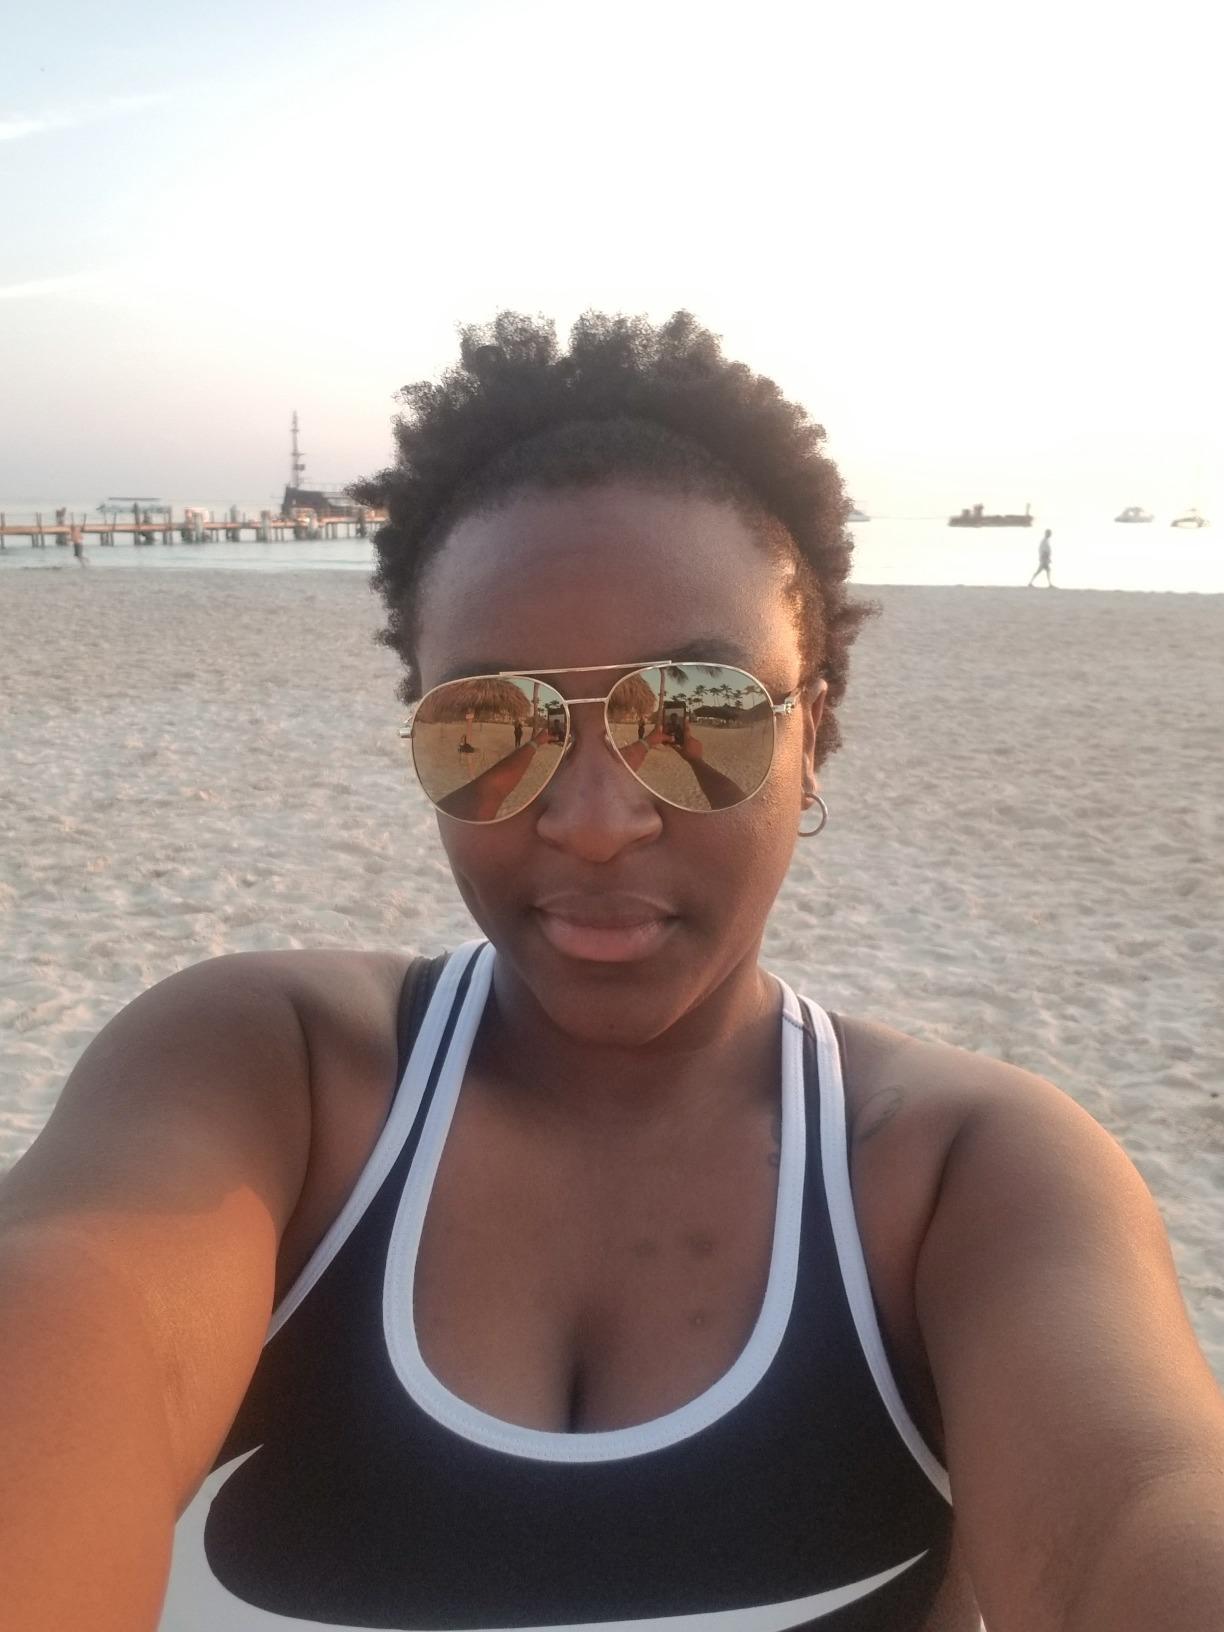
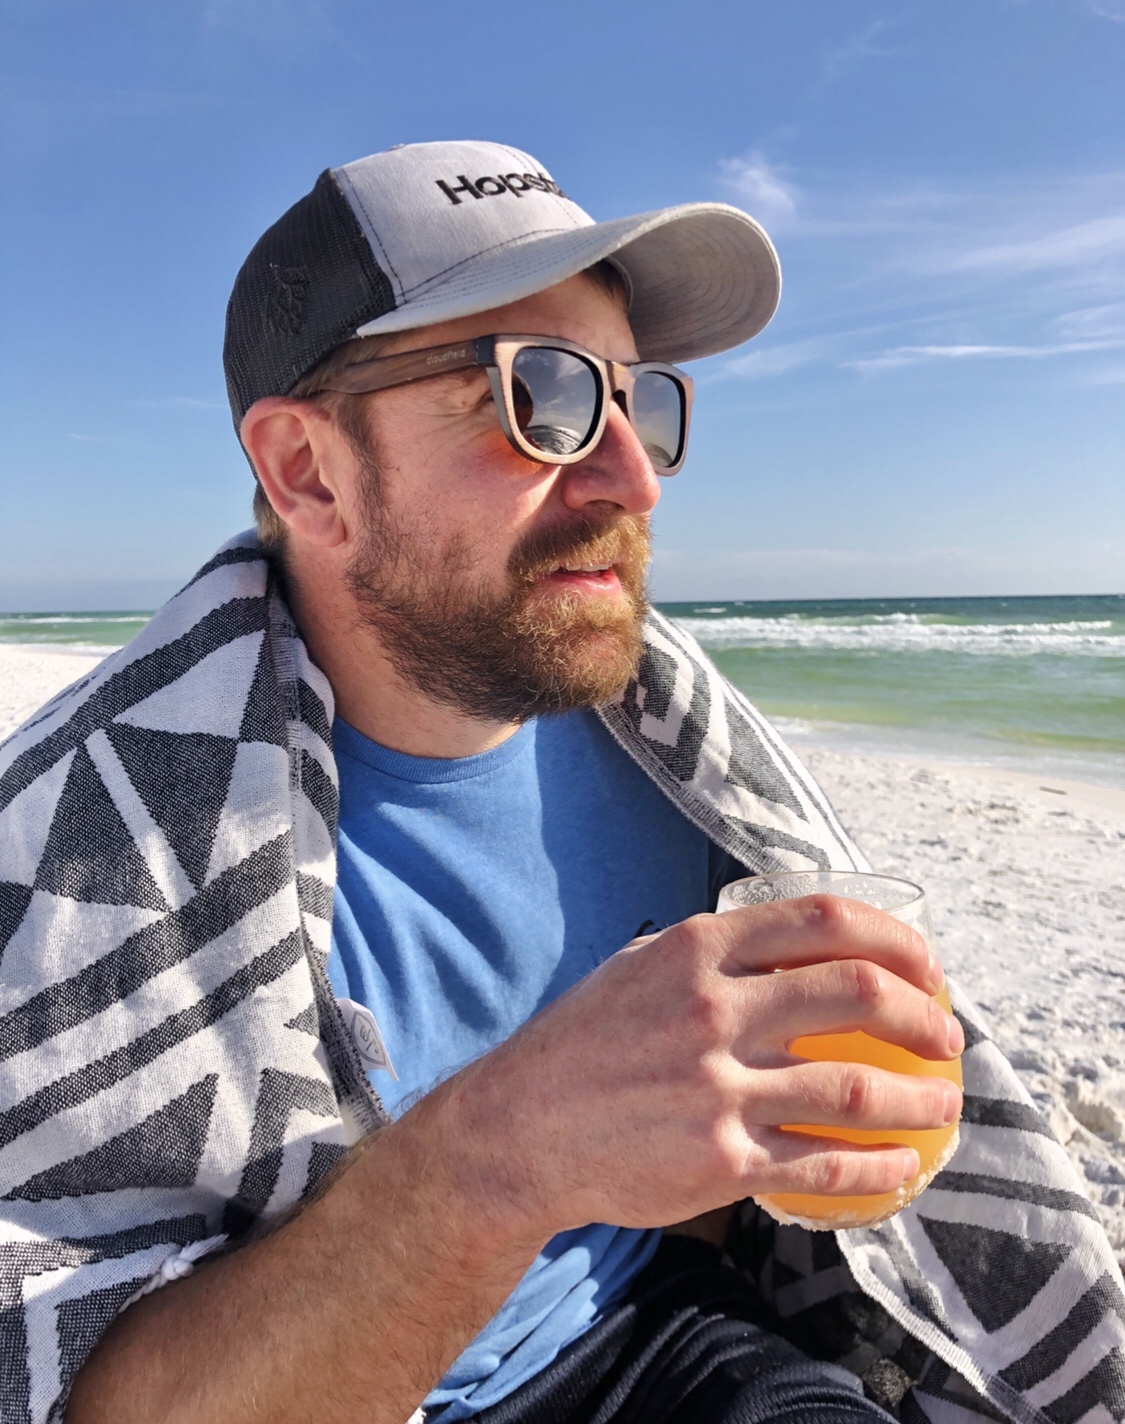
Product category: accessories_sunglasses
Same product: no